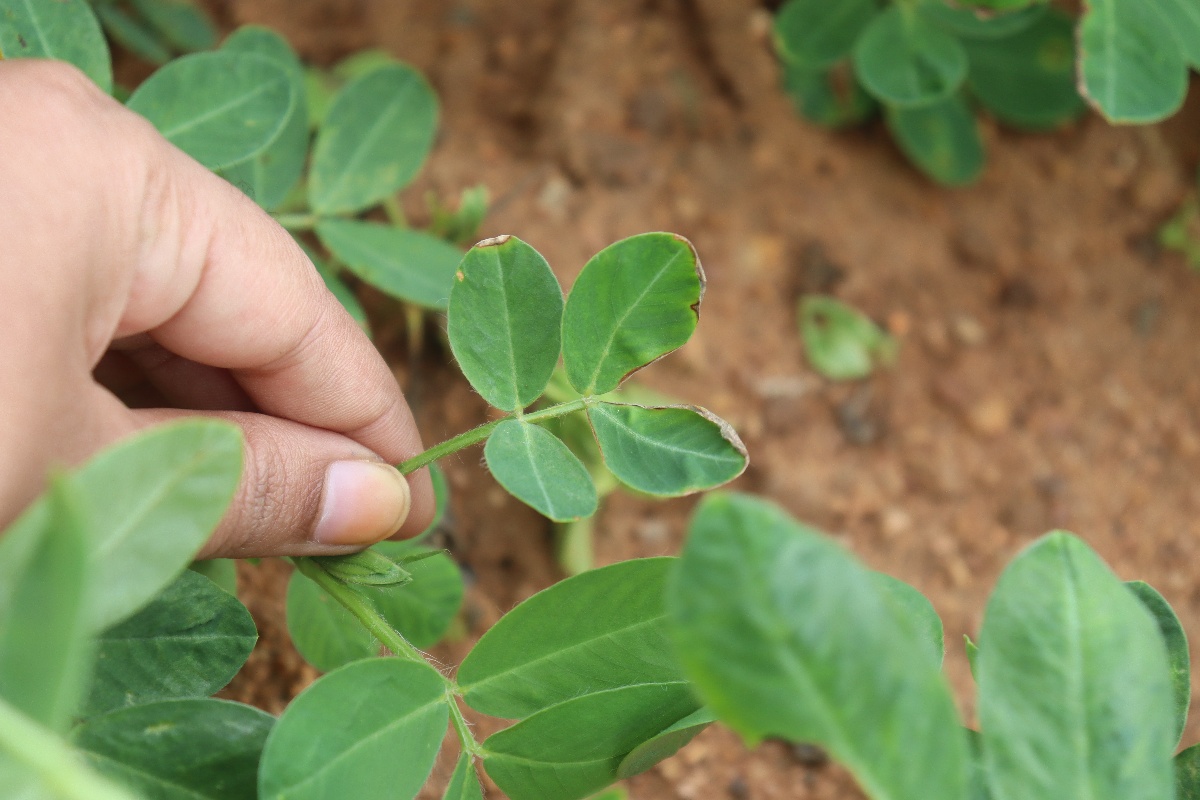
Label: healthy leaf